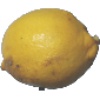
Label: lemon